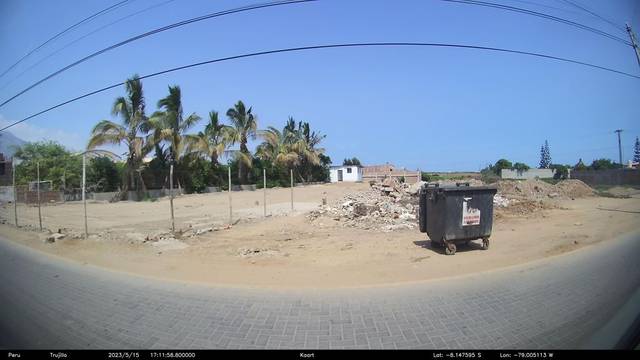
Region: Peru
Coordinates: -8.148, -79.005